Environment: real
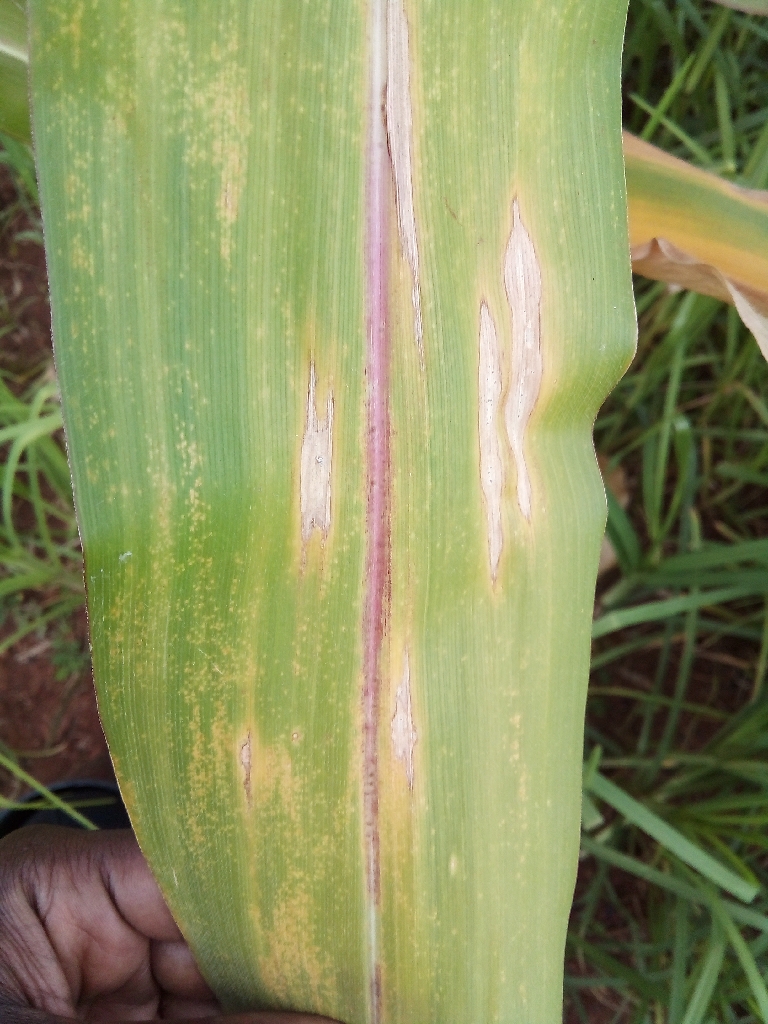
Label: northern_corn_leaf_blight